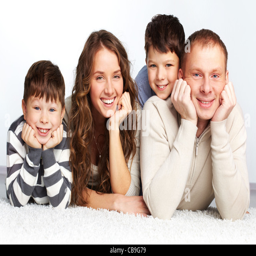
a young family of father , mother and kids posing in front of camera